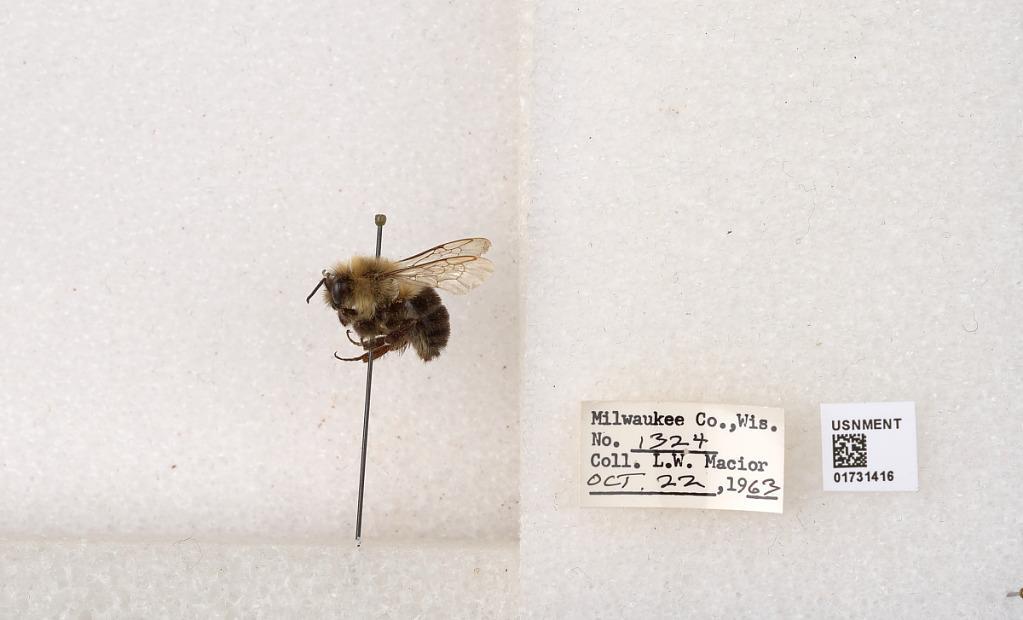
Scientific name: Bombus impatiens Cresson
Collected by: L. Macior
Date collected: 1963-10-22
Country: United States
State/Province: Wisconsin
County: Milwaukee
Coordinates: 43.0217, -87.9291